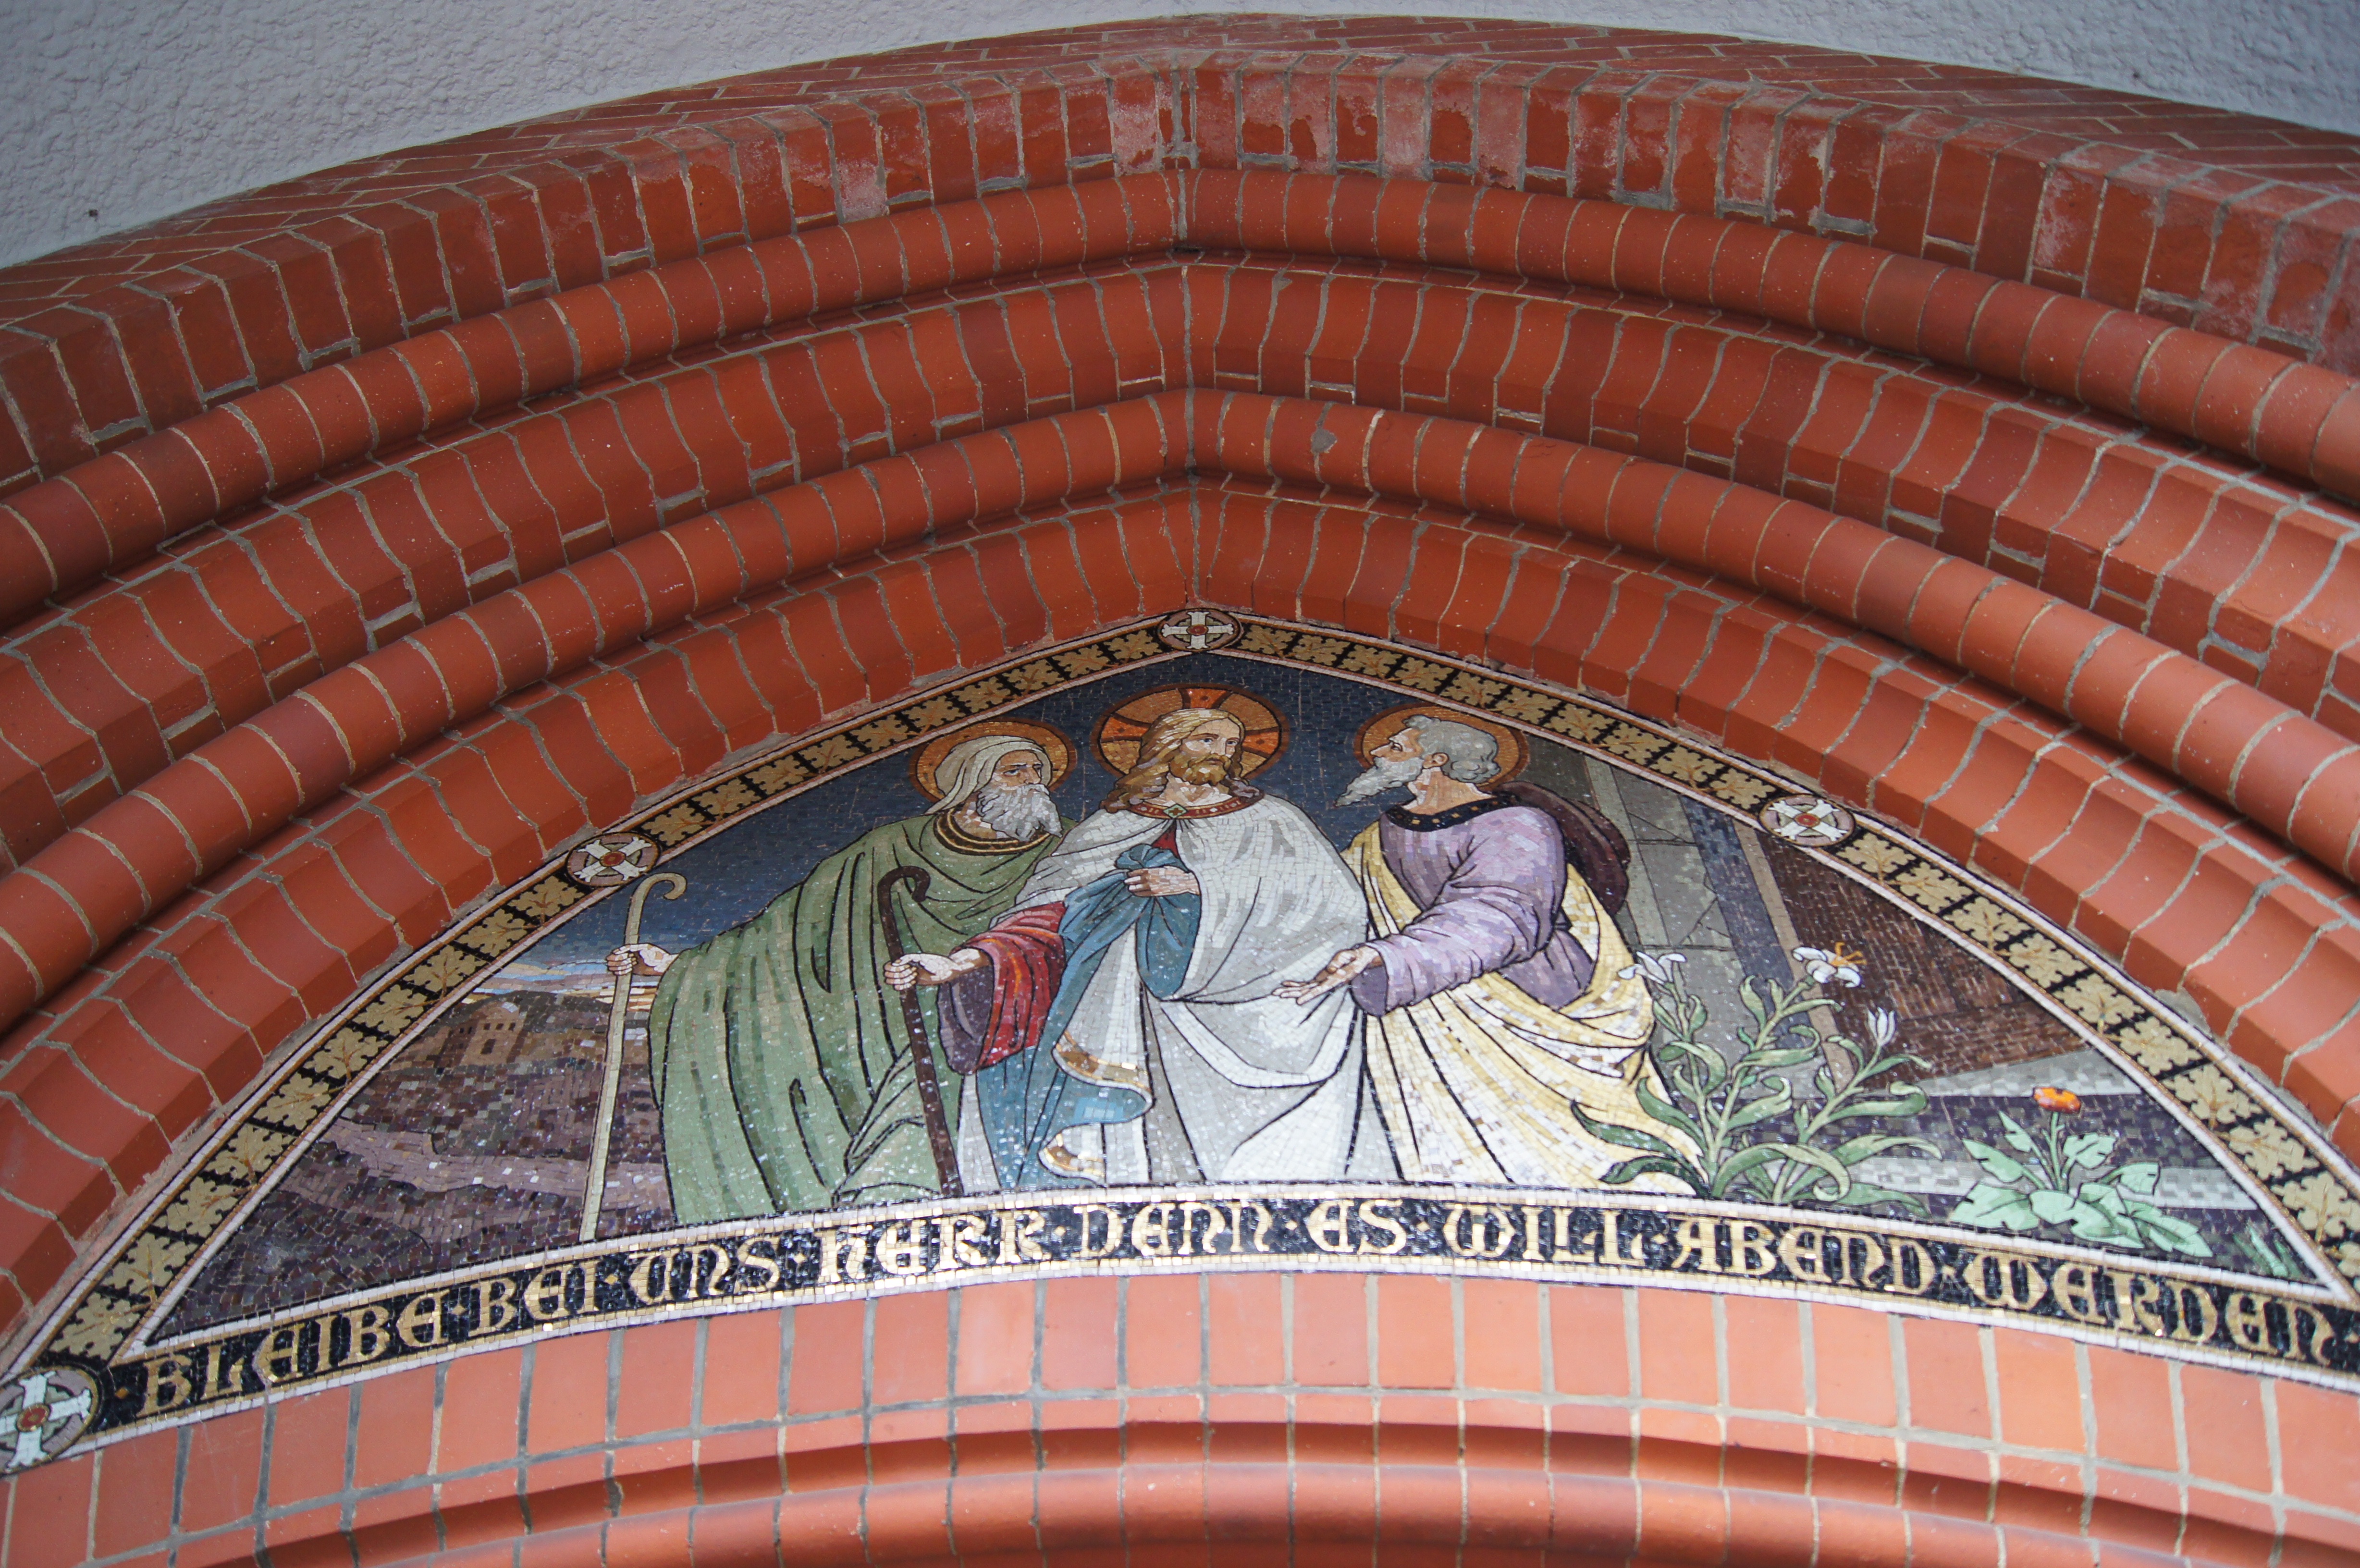
window, arch, religion, church, mosaic, mural, christianity, image, dome, believe